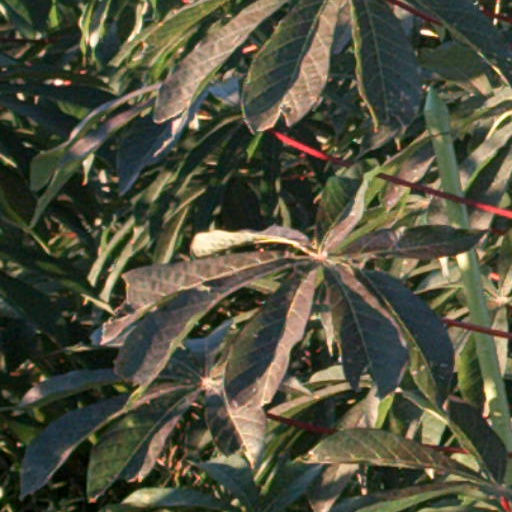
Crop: cassava